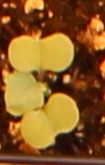
Label: Canola